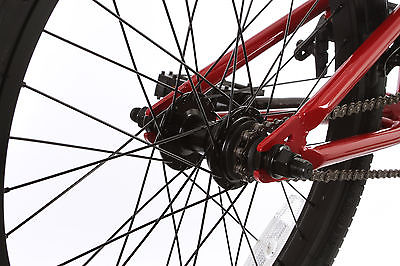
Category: bicycle